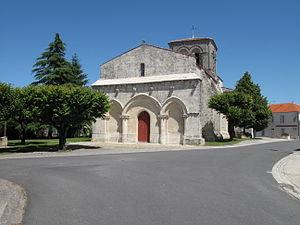
L'Eglise Sainte Eulalie de Préguillac
L'église paroissiale Sainte-Eulalie, à Préguillac se dresse en la ville éponyme. Elle date, dans ses parties les plus anciennes, du XVᵉ siècle. Le bâtiment est classé monument historique depuis 1978.
Préguillac est une commune du sud-ouest de la France, située dans le département de la Charente-Maritime.